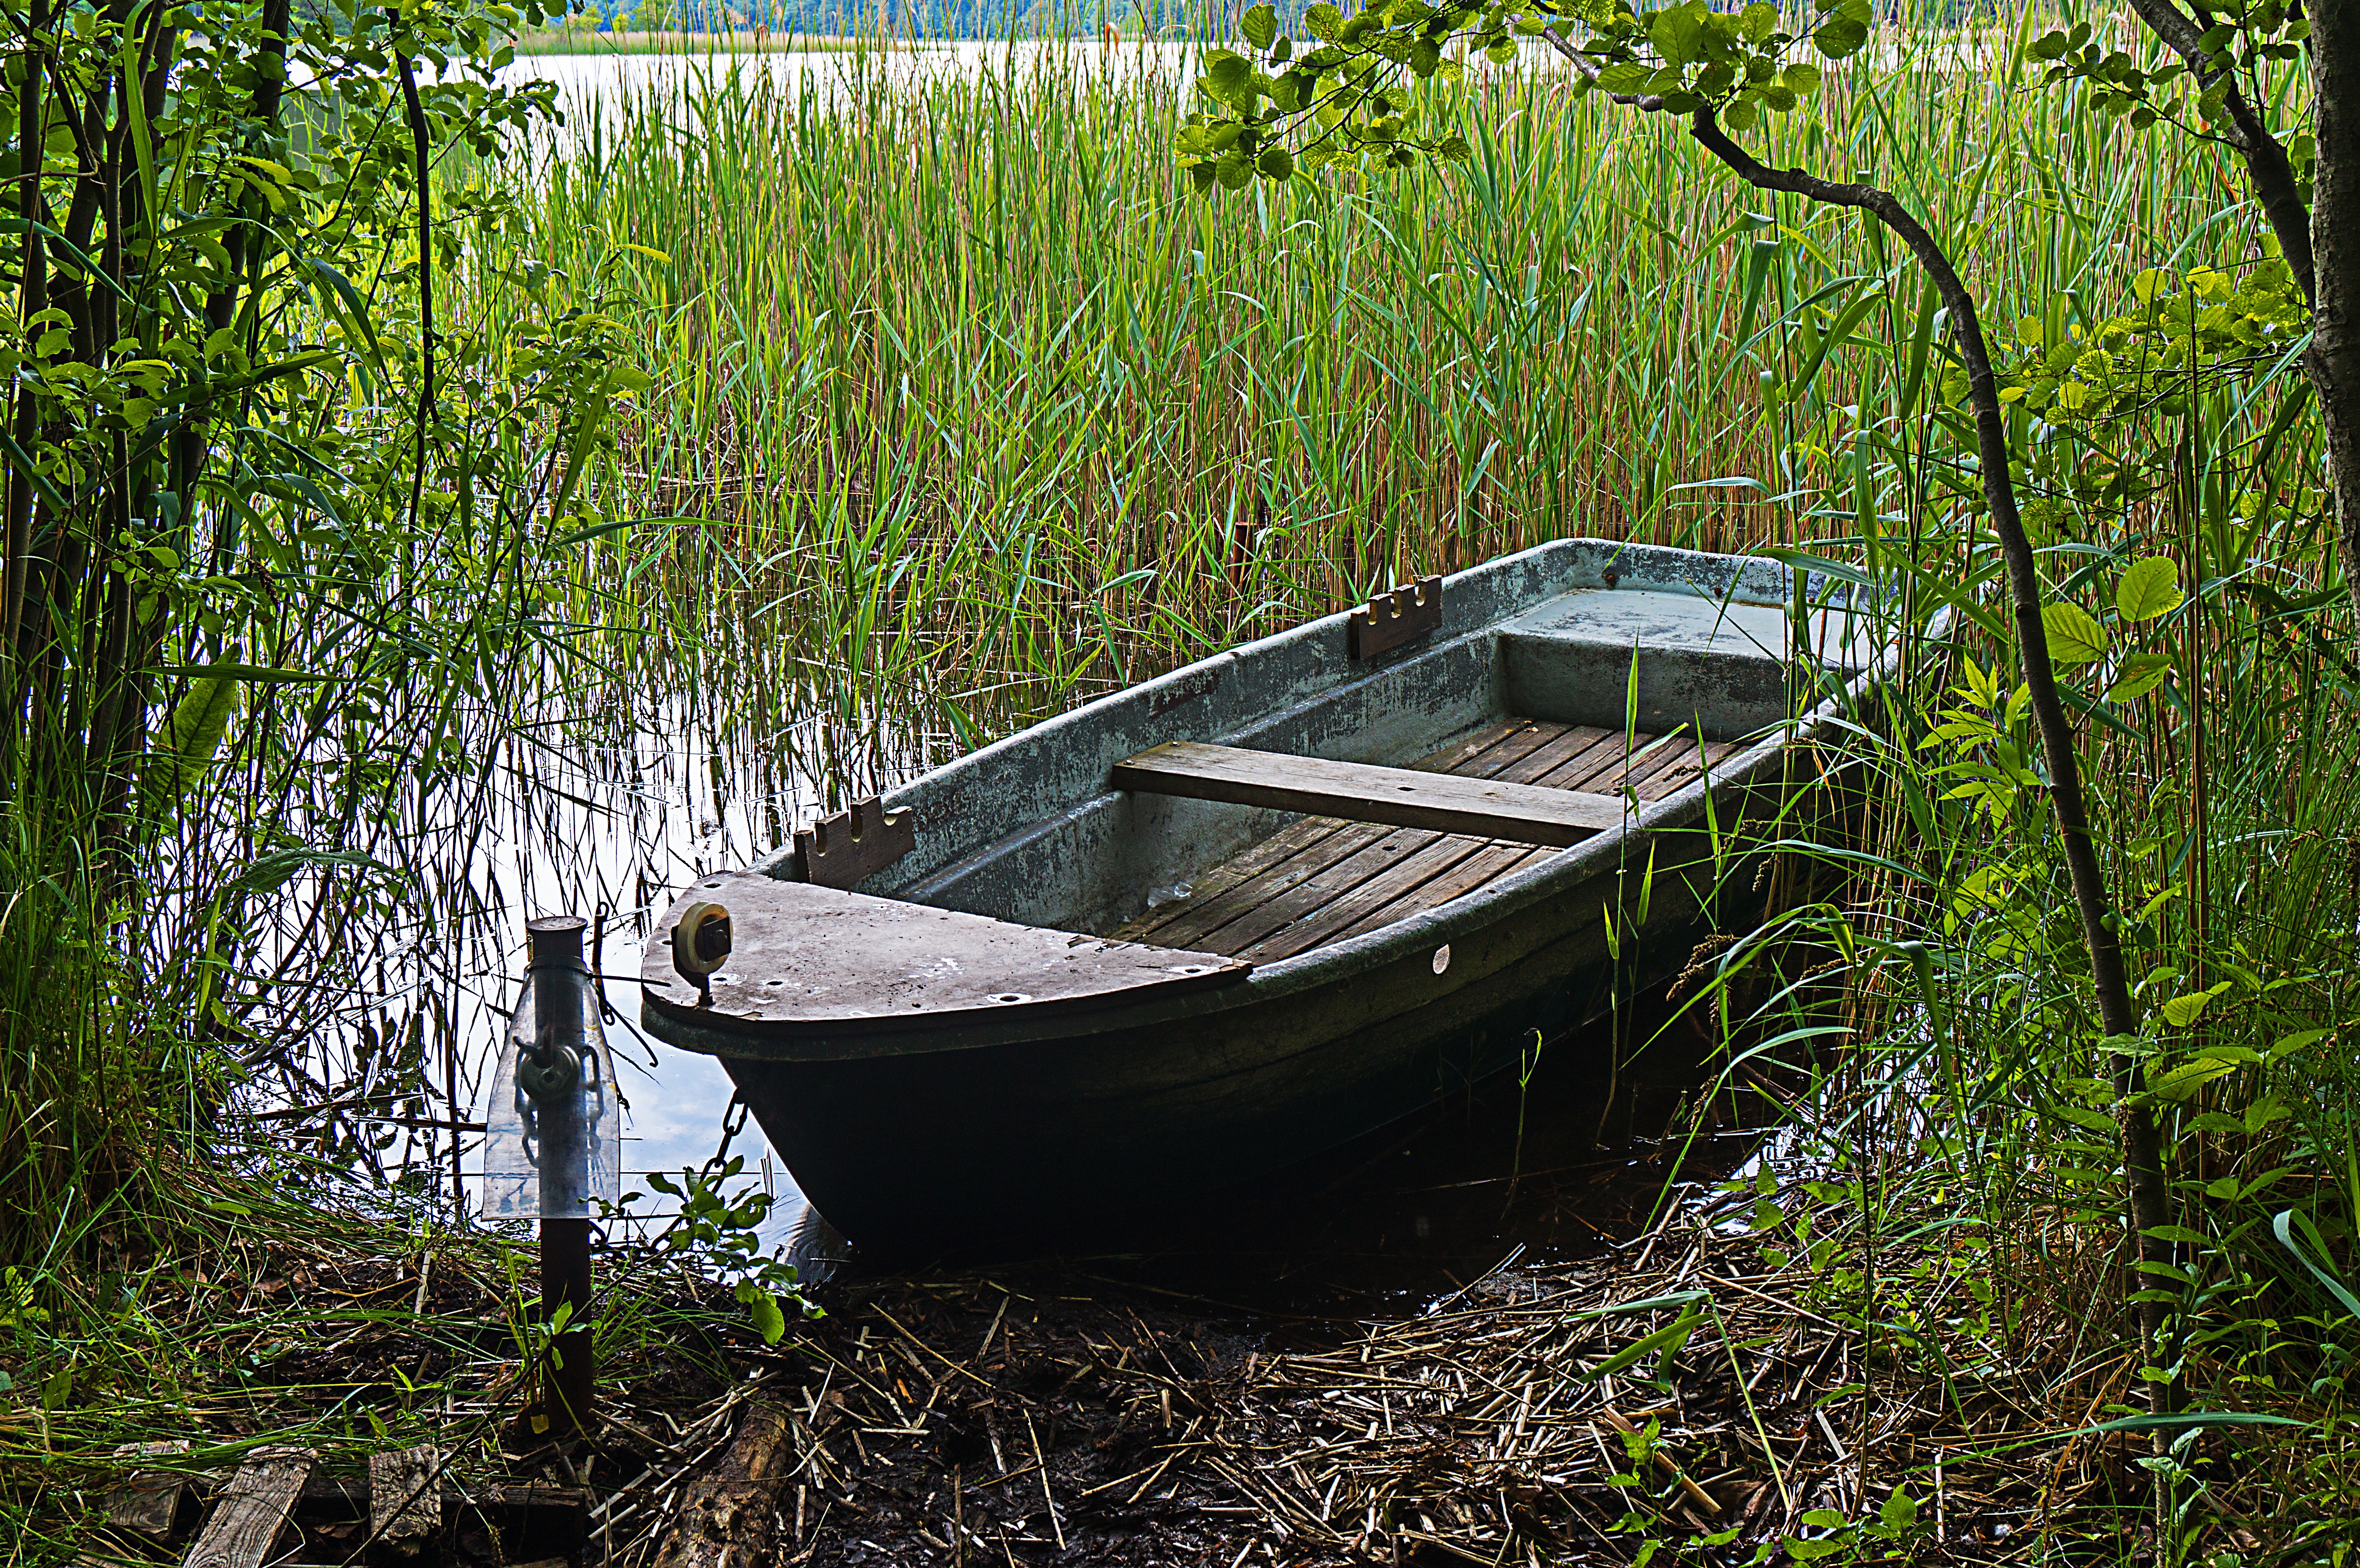
water, nature, outdoor, plant, boat, lake, summer, canoe, boot, vehicle, waterway, wetland, habitat, watercraft, ecosystem, natural environment, watercraft rowing